89th Indiana Infantry Regiment

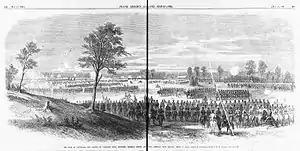
Battle of Pleasant Hill by C. E. H. Bonwell — as illustrated in Frank Leslie's Weekly, May 14, 1864

On April 9, 1864, the 89th Indiana was in the Battle of Pleasant Hill. The 89th Indiana was reinforcing the Union forces from the previous day's Battle of Mansfield. Officially, the battle was a Union victory; as the Confederates were successfully driven from the field.